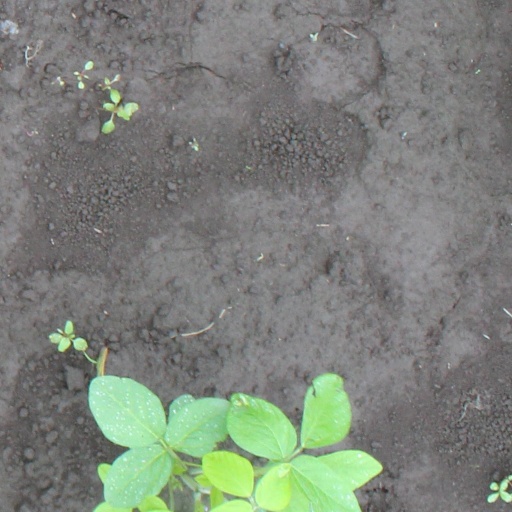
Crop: soybean